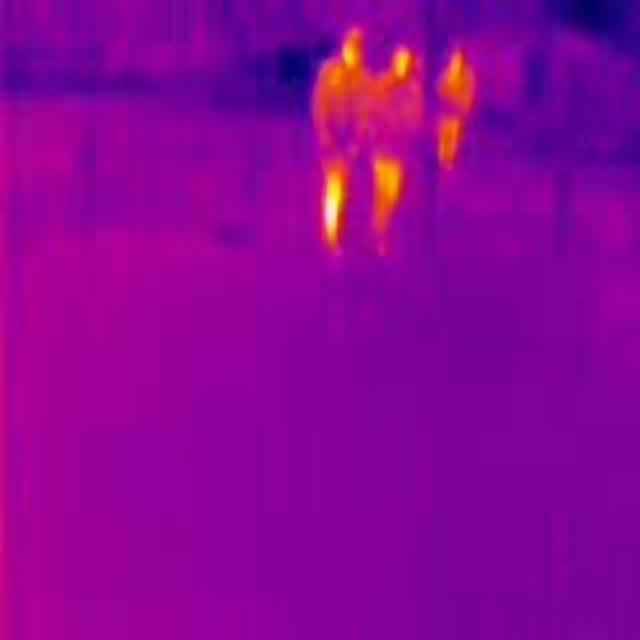
Detected objects:
label: person
label: person
label: person